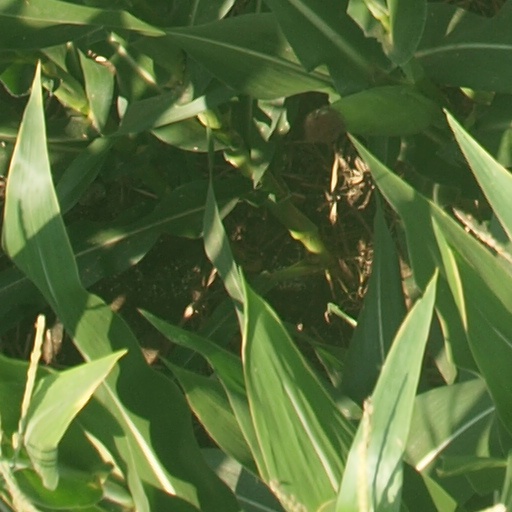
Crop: maize; corn